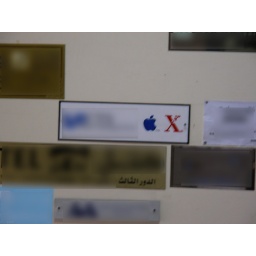
sign in the building entrance